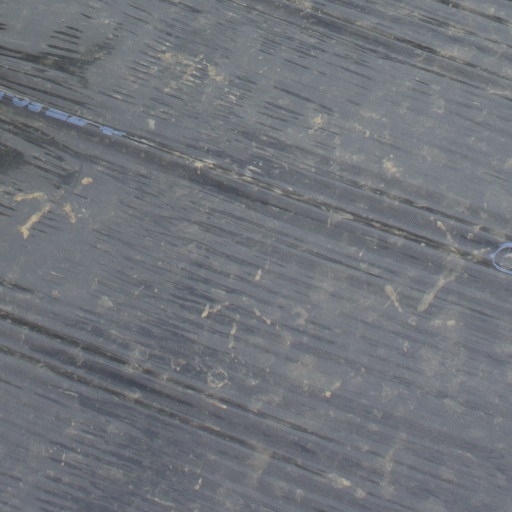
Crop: Jerusalem artichoke